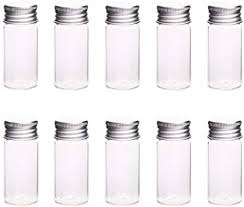
Label: glass